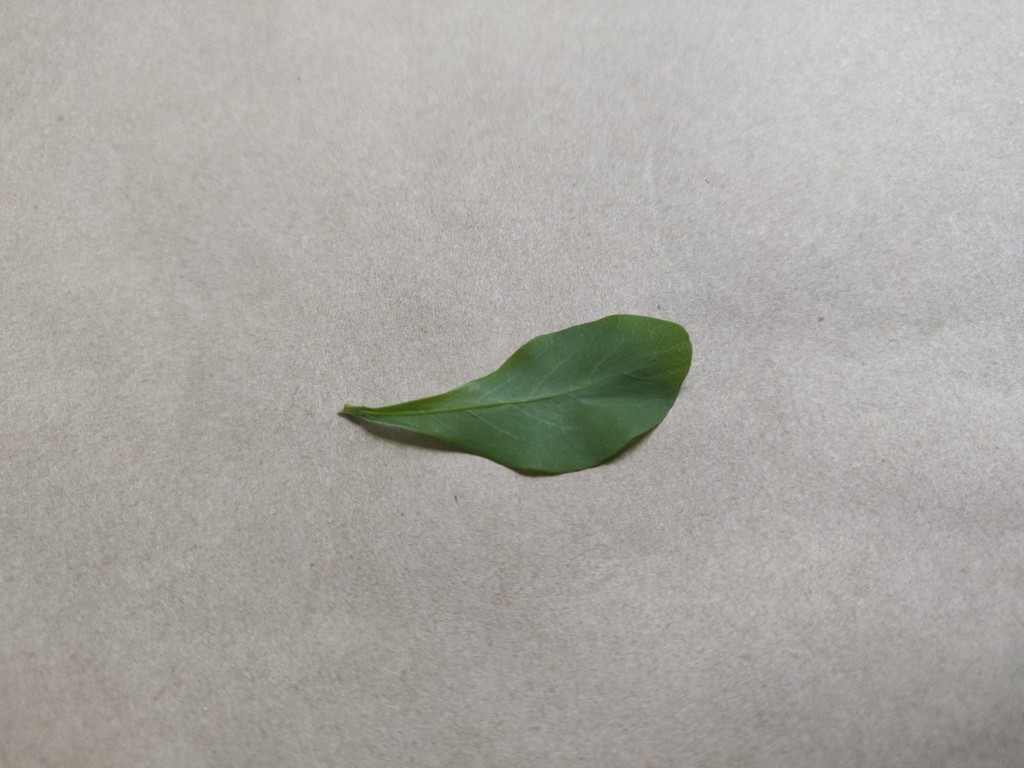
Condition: Healthy
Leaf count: single
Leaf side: front